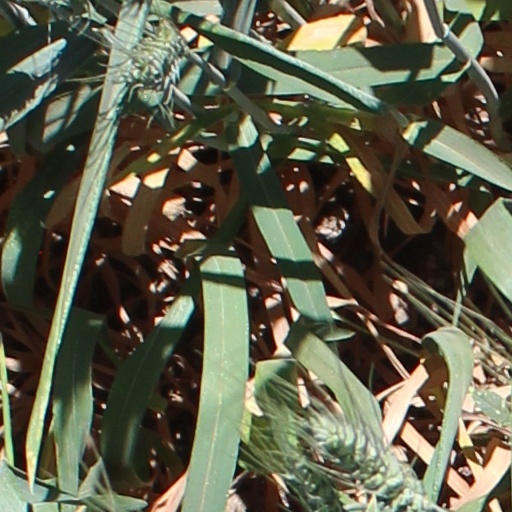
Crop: wheat